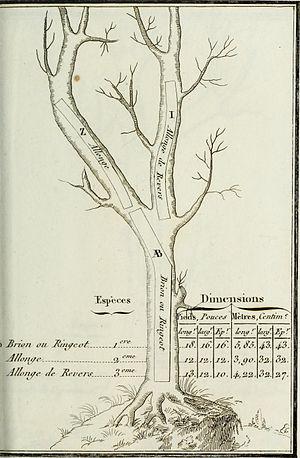
Un bois tors ou bois courbe est un bois de construction issu d'un arbre qui n'est pas droit ou qui n'est pas droit de fil.
Ce glossaire maritime liste les principaux termes techniques utilisés par le monde maritime et les marins.
La marine a employé des bateaux qui étaient en bois, jusque dans les années 1855-1870. On désigne sous le nom de bois de construction ou de bois de marine, les arbres et les bois que leur configuration et leurs qualités rendent propres à la construction des navires, de même que les mâts et vergues.